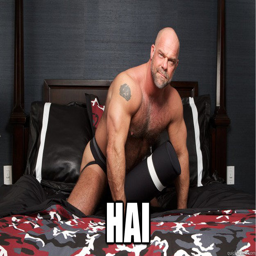
its like a ghost town in here !